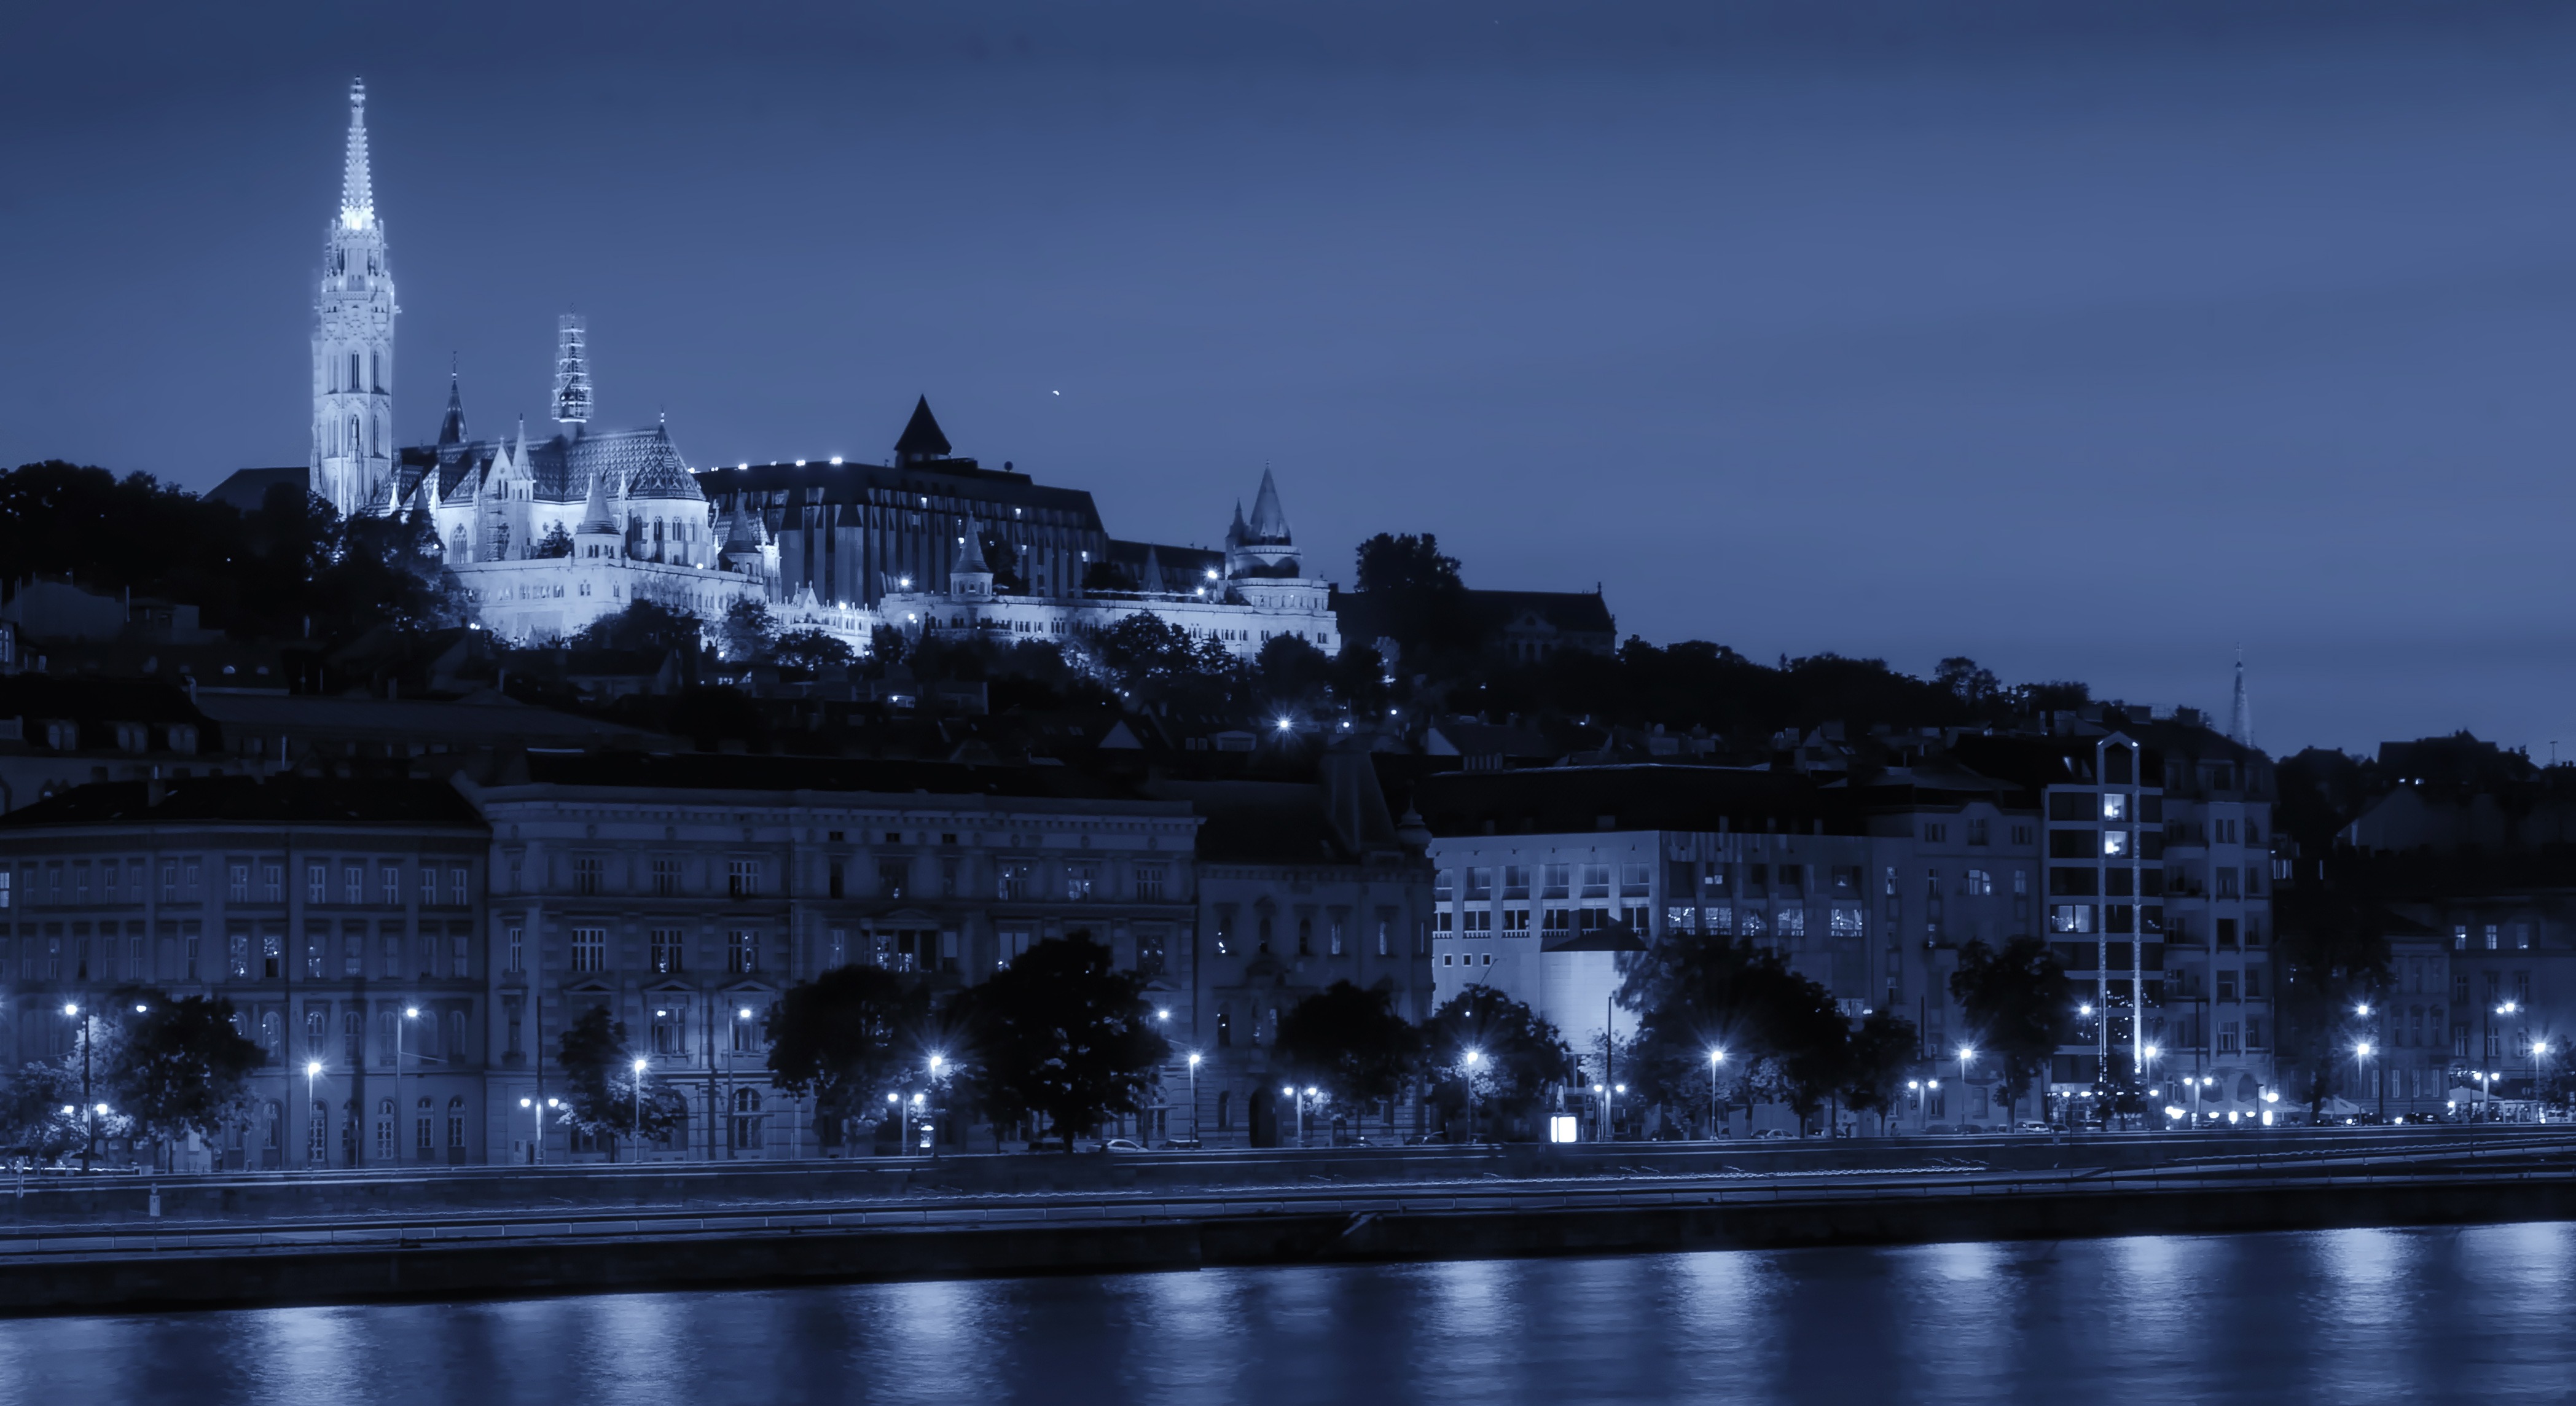
water, horizon, light, sky, skyline, night, city, skyscraper, urban, river, cityscape, panorama, dusk, evening, reflection, castle, landmark, darkness, trees, lights, clouds, buildings, reflections, budapest, hungary, metropolis, cities, human settlement